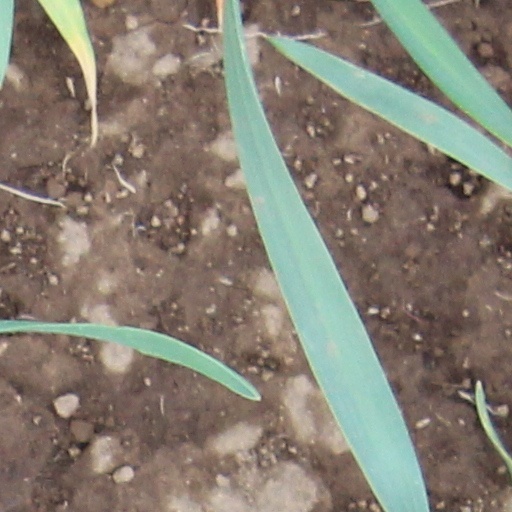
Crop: wheat